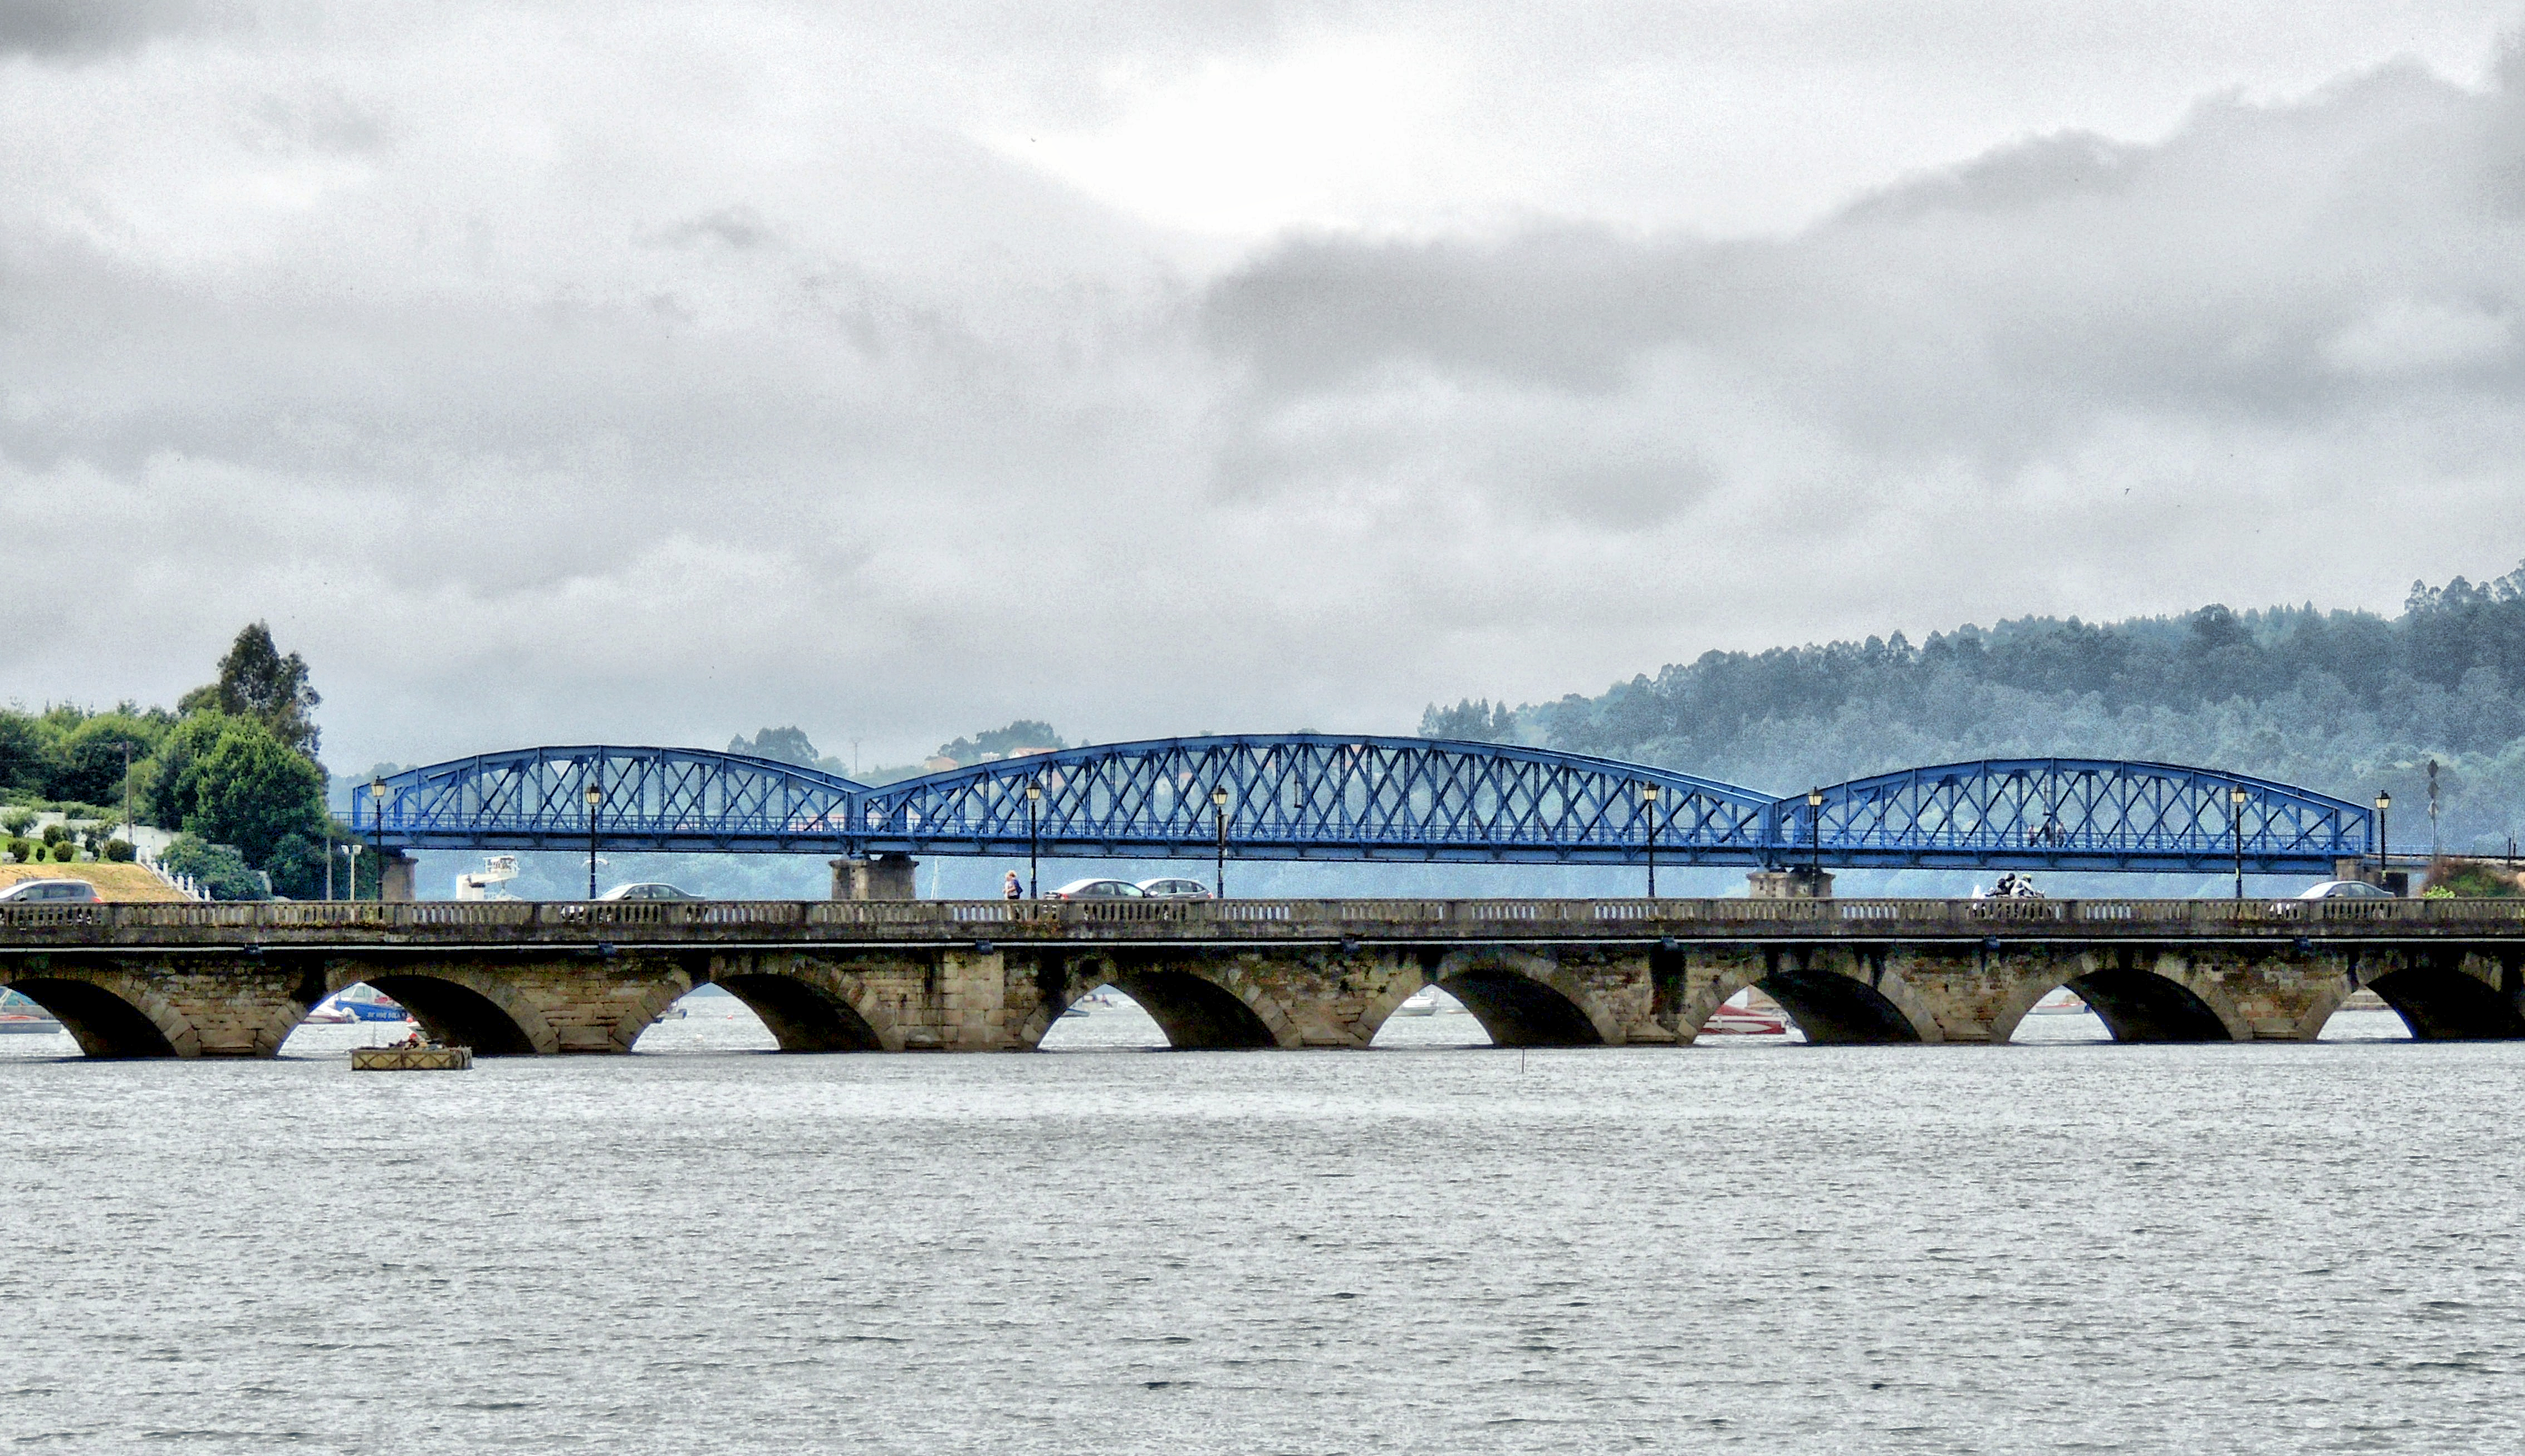
snow, bridge, river, transport, vehicle, arch bridge, nonbuilding structure